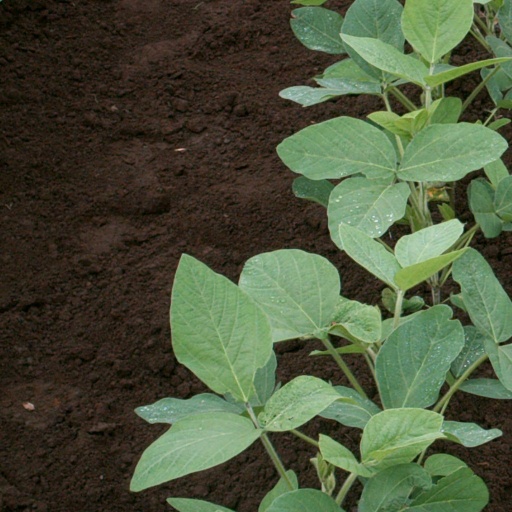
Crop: soybean